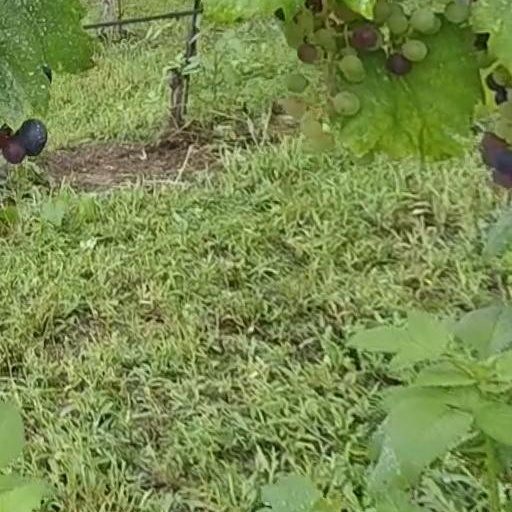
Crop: grape